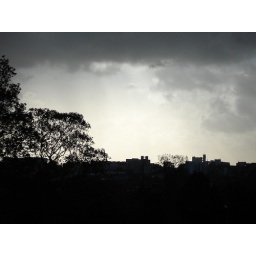
This wasn't taken in black and white from what I remember...just playing with the light and that...